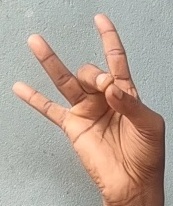
ASL sign: 8